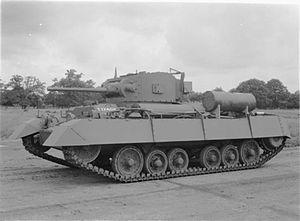
Le Valentine est le char d'infanterie britannique le plus produit durant la Seconde Guerre mondiale. Conçu en 1938, il fut en service entre 1940 et 1944. Il était réputé pour son bas coût et sa fiabilité.